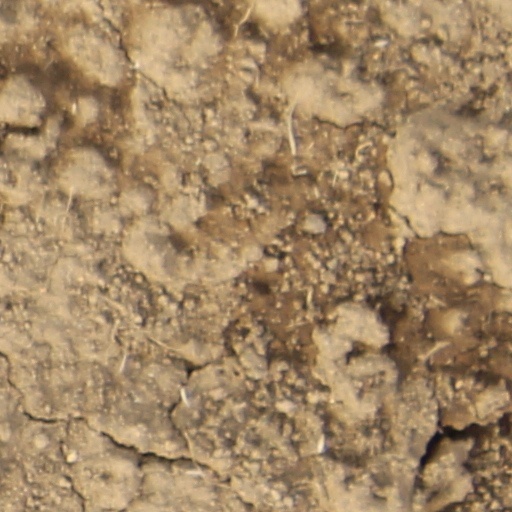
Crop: wheat